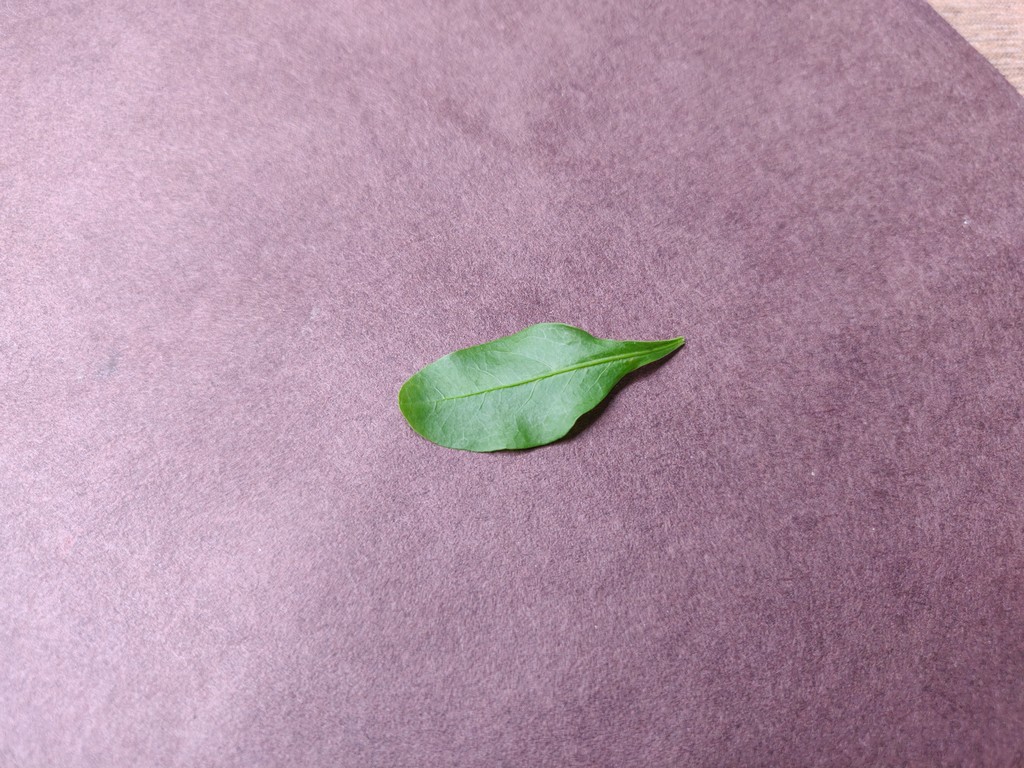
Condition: Healthy
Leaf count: single
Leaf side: front